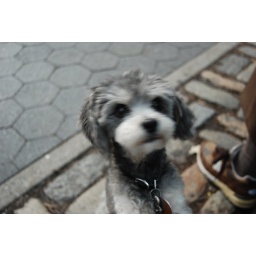
cute little dog that belongs to old man in NYC